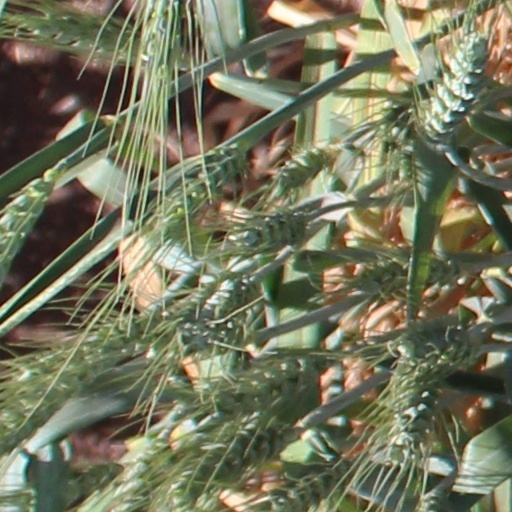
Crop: wheat